Leidschendam

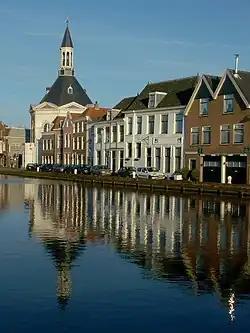
Protestant church along the Vliet

As of 31 December 2001, about 40% of the population has a college degree or better, ranking ninth out of the fifty largest cities in The Netherlands. About 25% has a low education level (presumably high school at most), also ranking ninth.